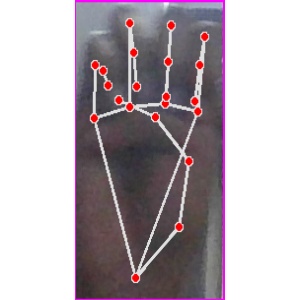
अक्षर: म